Hillside letters

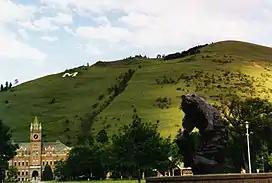
"The M" overlooks the University of Montana from Mount Sentinel in Missoula.

More than 500 Hillside letters and messages can be found across the United States; the total is approximate because the various published lists do not completely coincide, and extensive travel would be needed to verify all rumored letters. The most prolific states are (numbers are approximate):